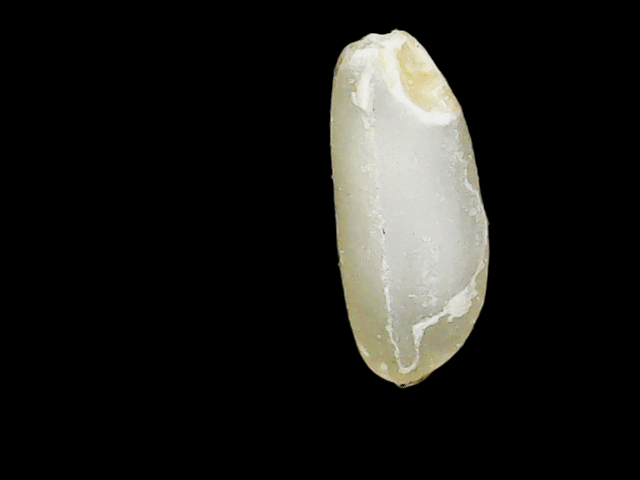
Rice variety: Binadhan17